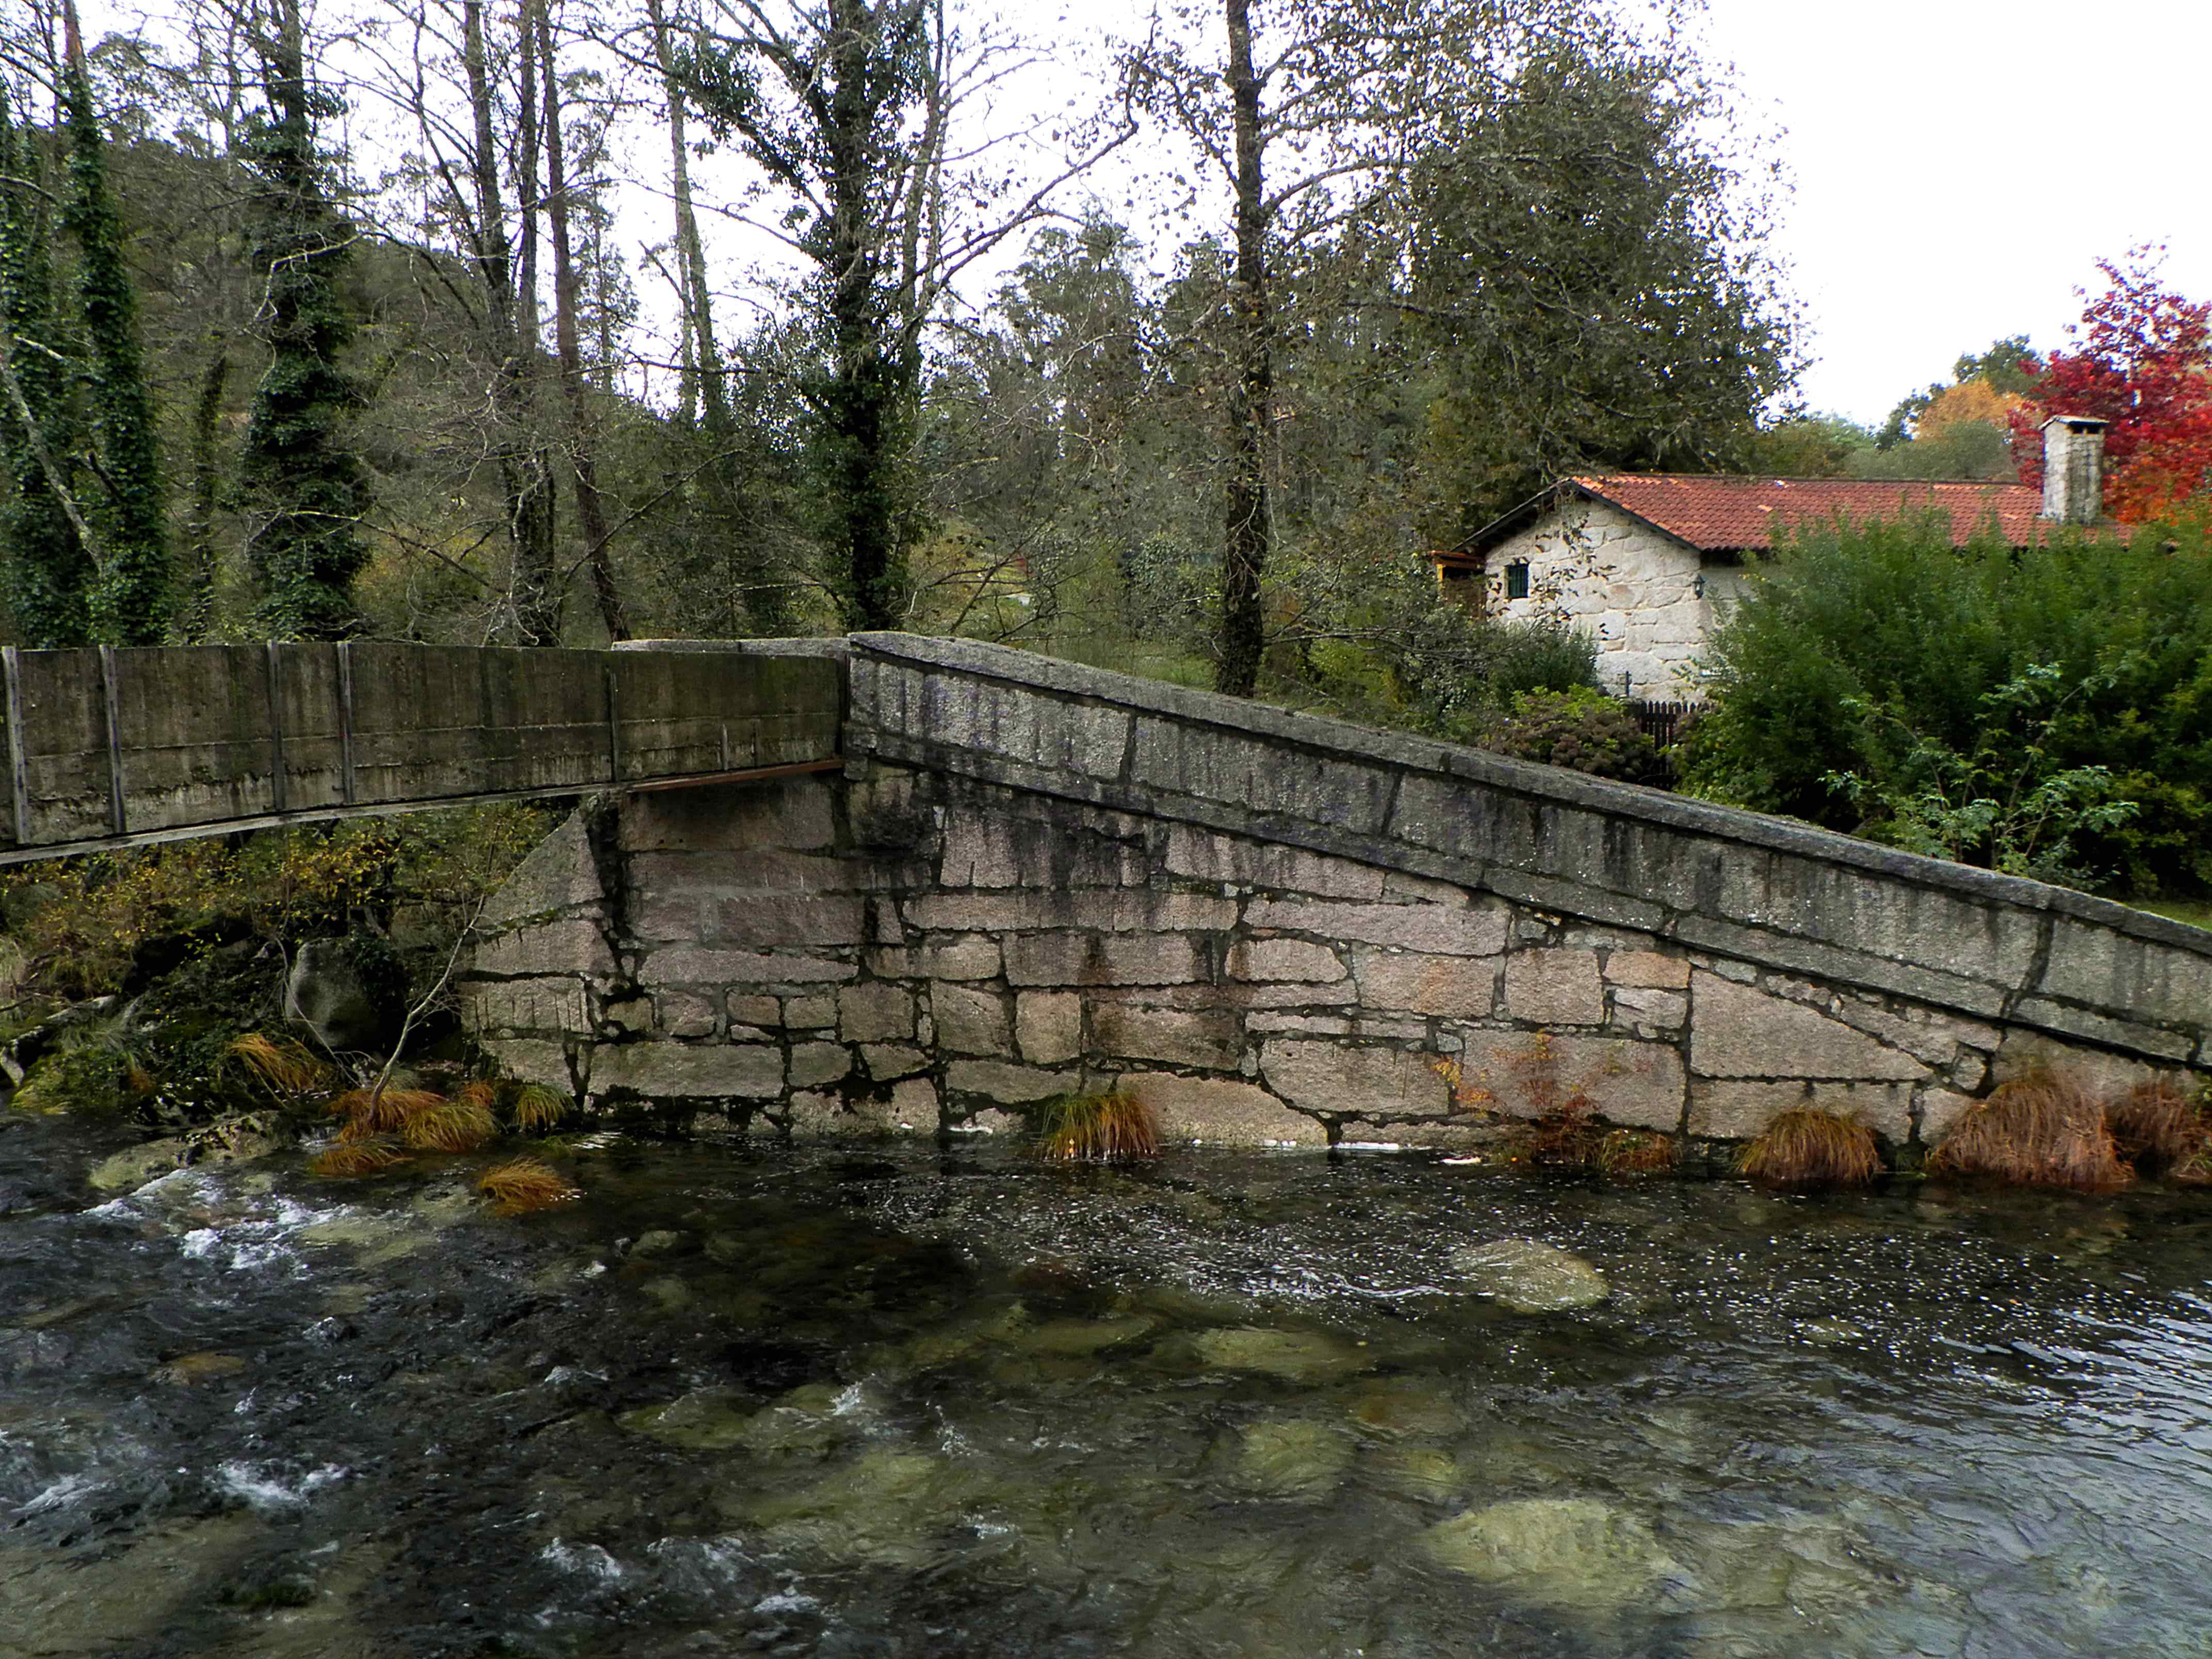
bridge, river, canal, pond, stream, reservoir, waterway, spain, espaa, galicia, pontevedra, watercourse, moat, ggl1, cotobade, nonbuilding structure